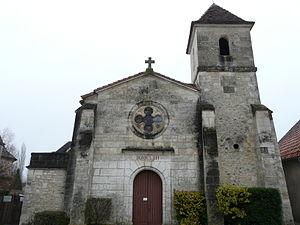
L'église Saint-Astier, Chapdeuil, Dordogne, France.
Chapdeuil est une commune française située dans le département de la Dordogne, en région Nouvelle-Aquitaine.